The Great Artiste

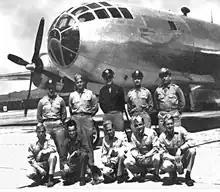
Crew C-15 at Wendover. front row: Dehart, Kuharek, Buckley, Gallagher, Spitzer; back row: Olivi, Beahan, Sweeney, Van Pelt, Albury

The Great Artiste was a U.S. Army Air Forces Silverplate B-29 bomber (B-29-40-MO , Victor number 89), assigned to the 393d Bomb Squadron, 509th Composite Group. The aircraft was named for its bombardier, Captain Kermit Beahan, in reference to his bombing talents. It flew 12 training and practice missions in which it bombed Japanese-held Pacific islands and dropped pumpkin bombs on targets in Japan. It was the only aircraft to have participated in both the bombings of Hiroshima and Nagasaki, albeit as an observation aircraft on each mission.